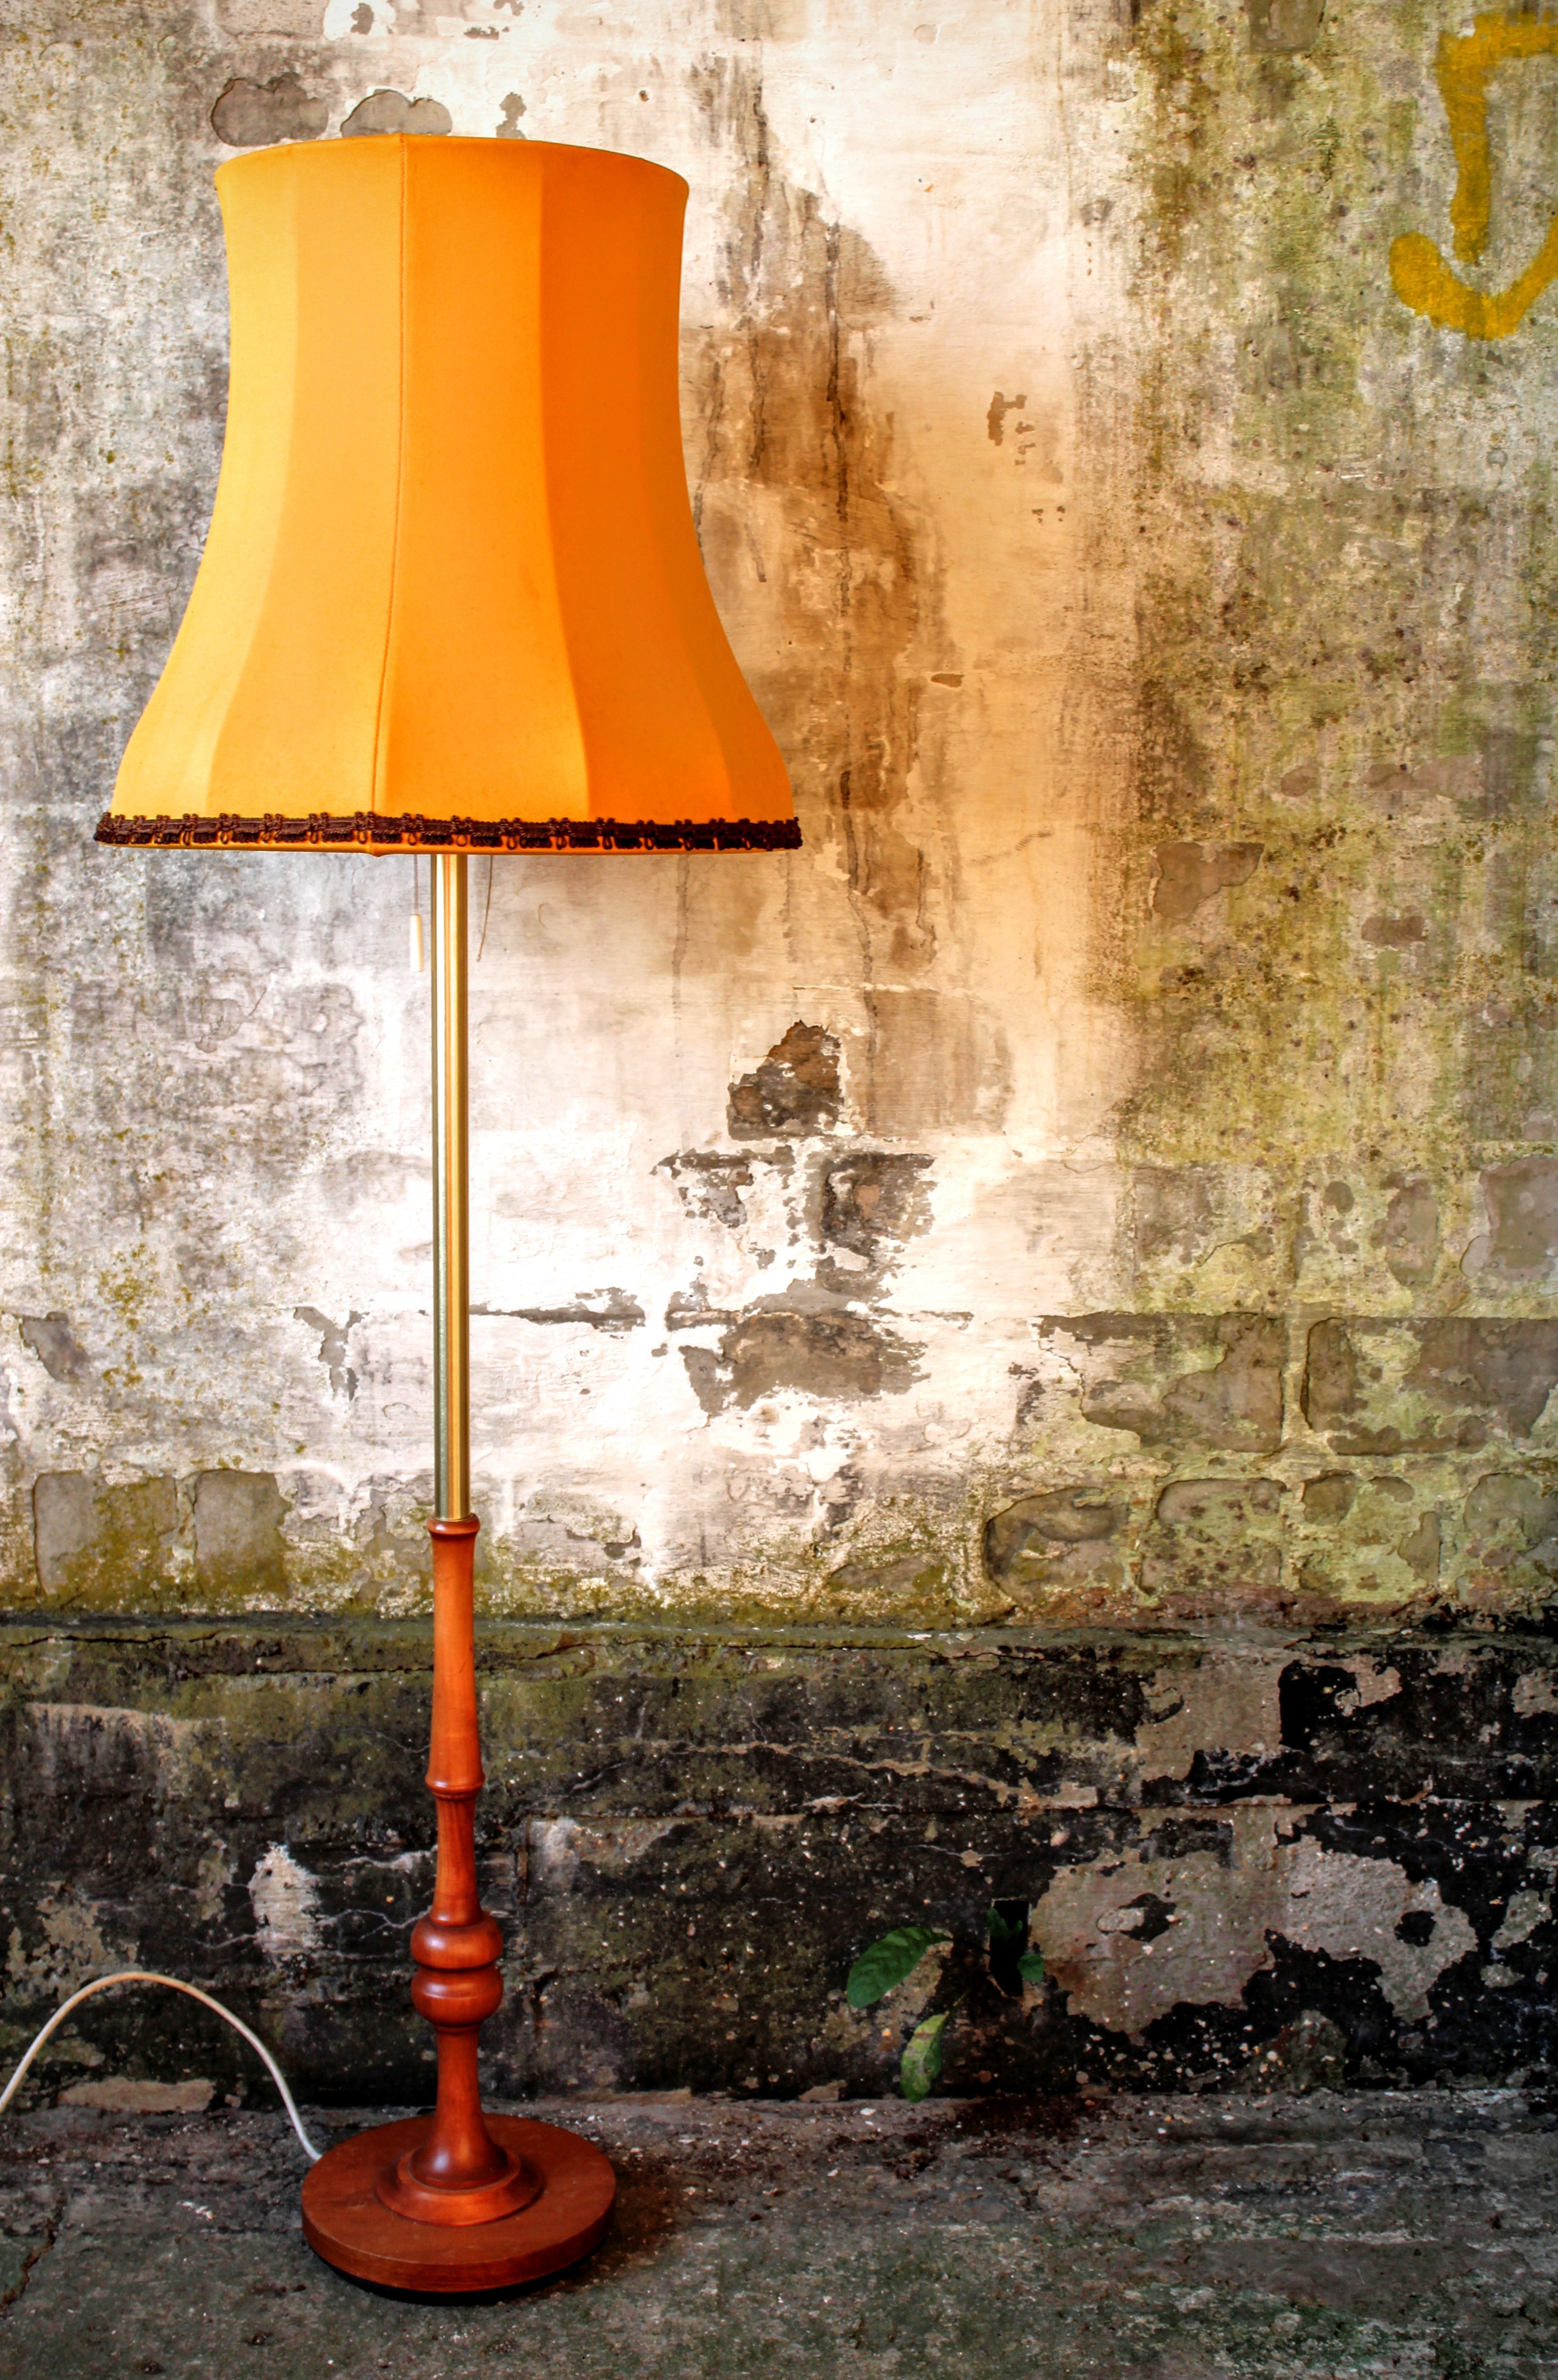
wood, retro, old, wall, color, living room, lamp, yellow, lampshade, lighting, interior design, light fixture, squatters, 70th, abwrackhaus, floor lamp, man made object